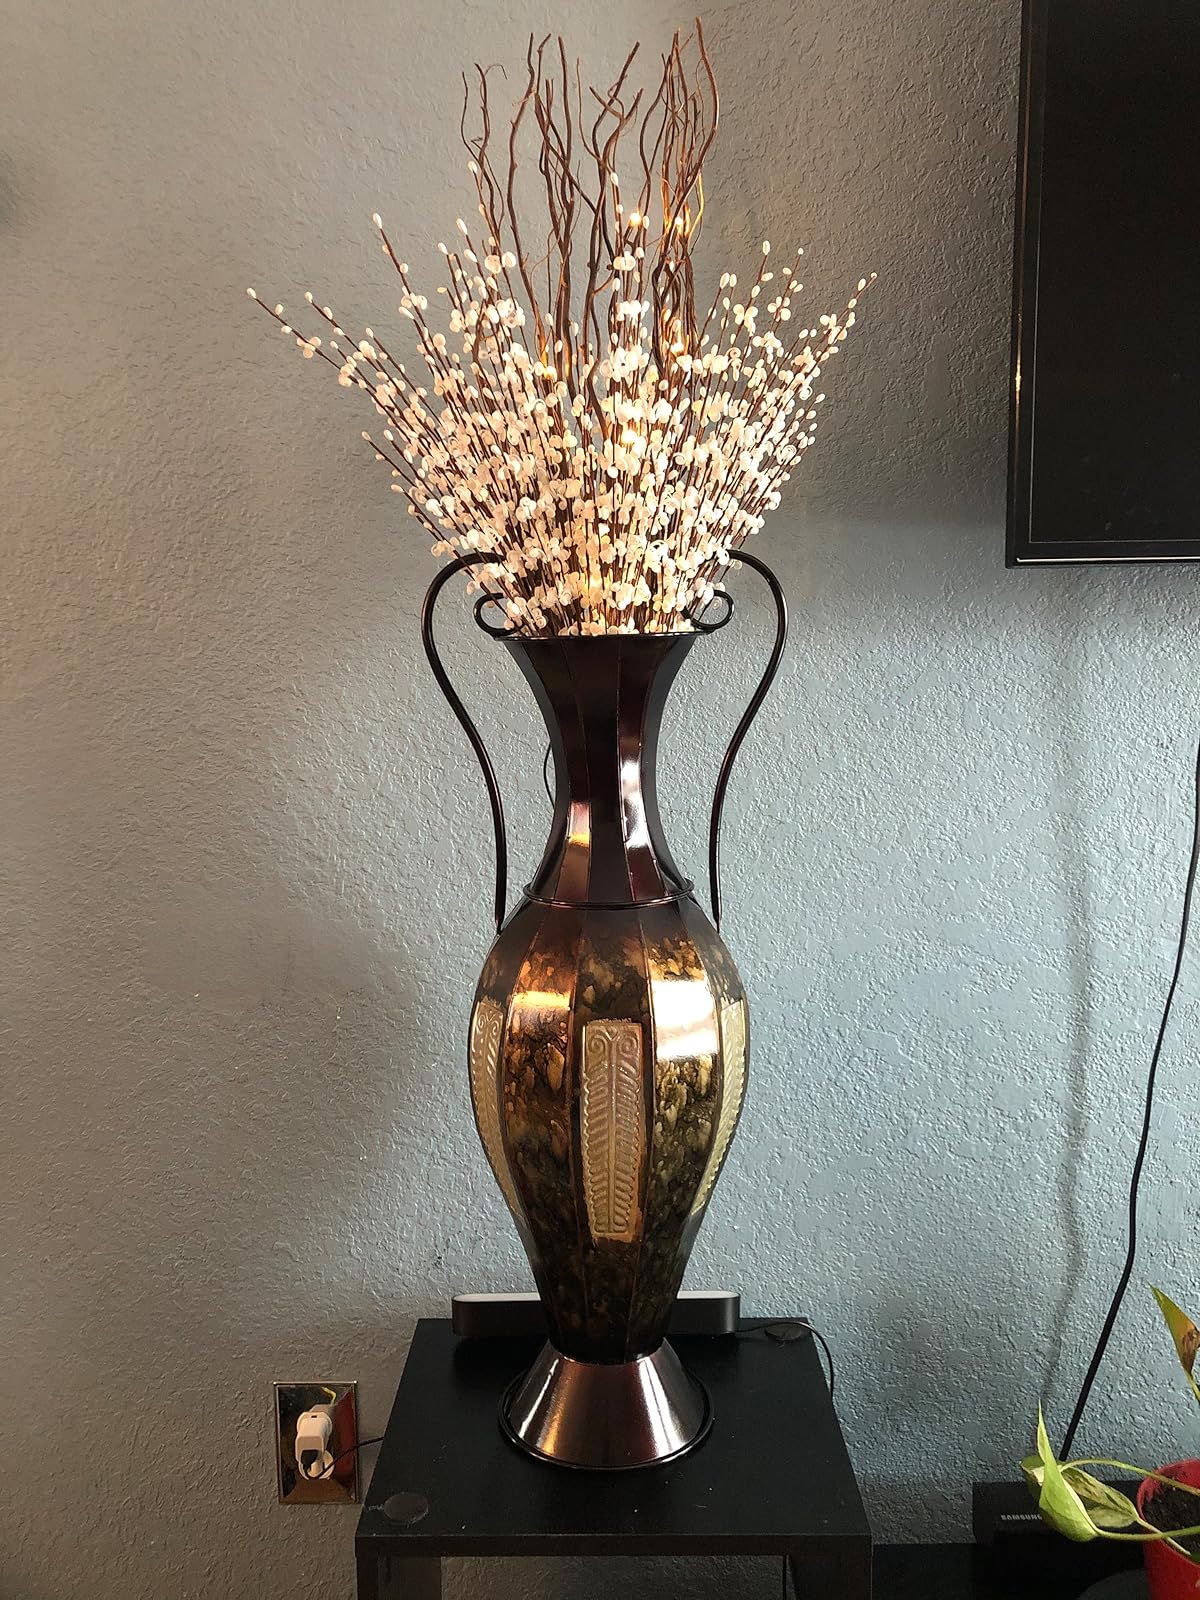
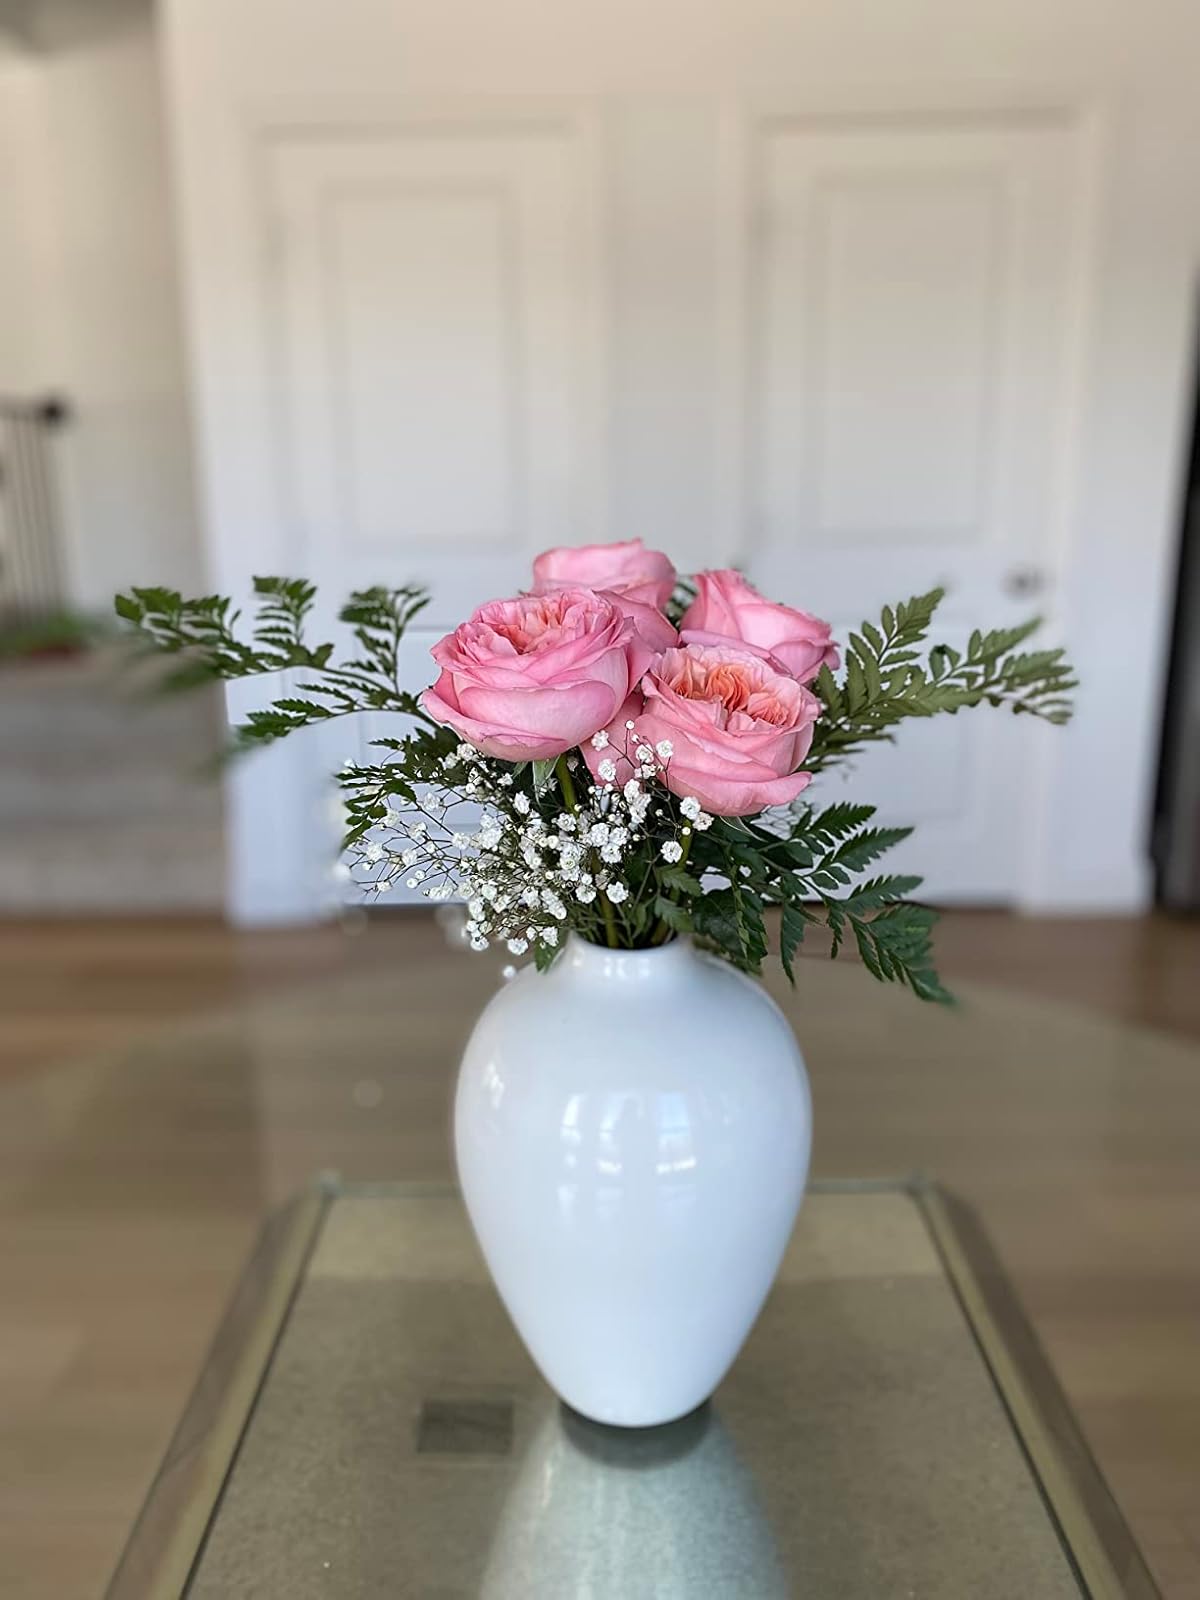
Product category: vase
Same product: no